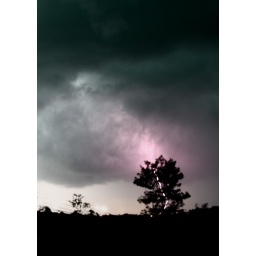
Photo taken at Goodna Queensland 2011 the green tinge in the clouds signifies hail